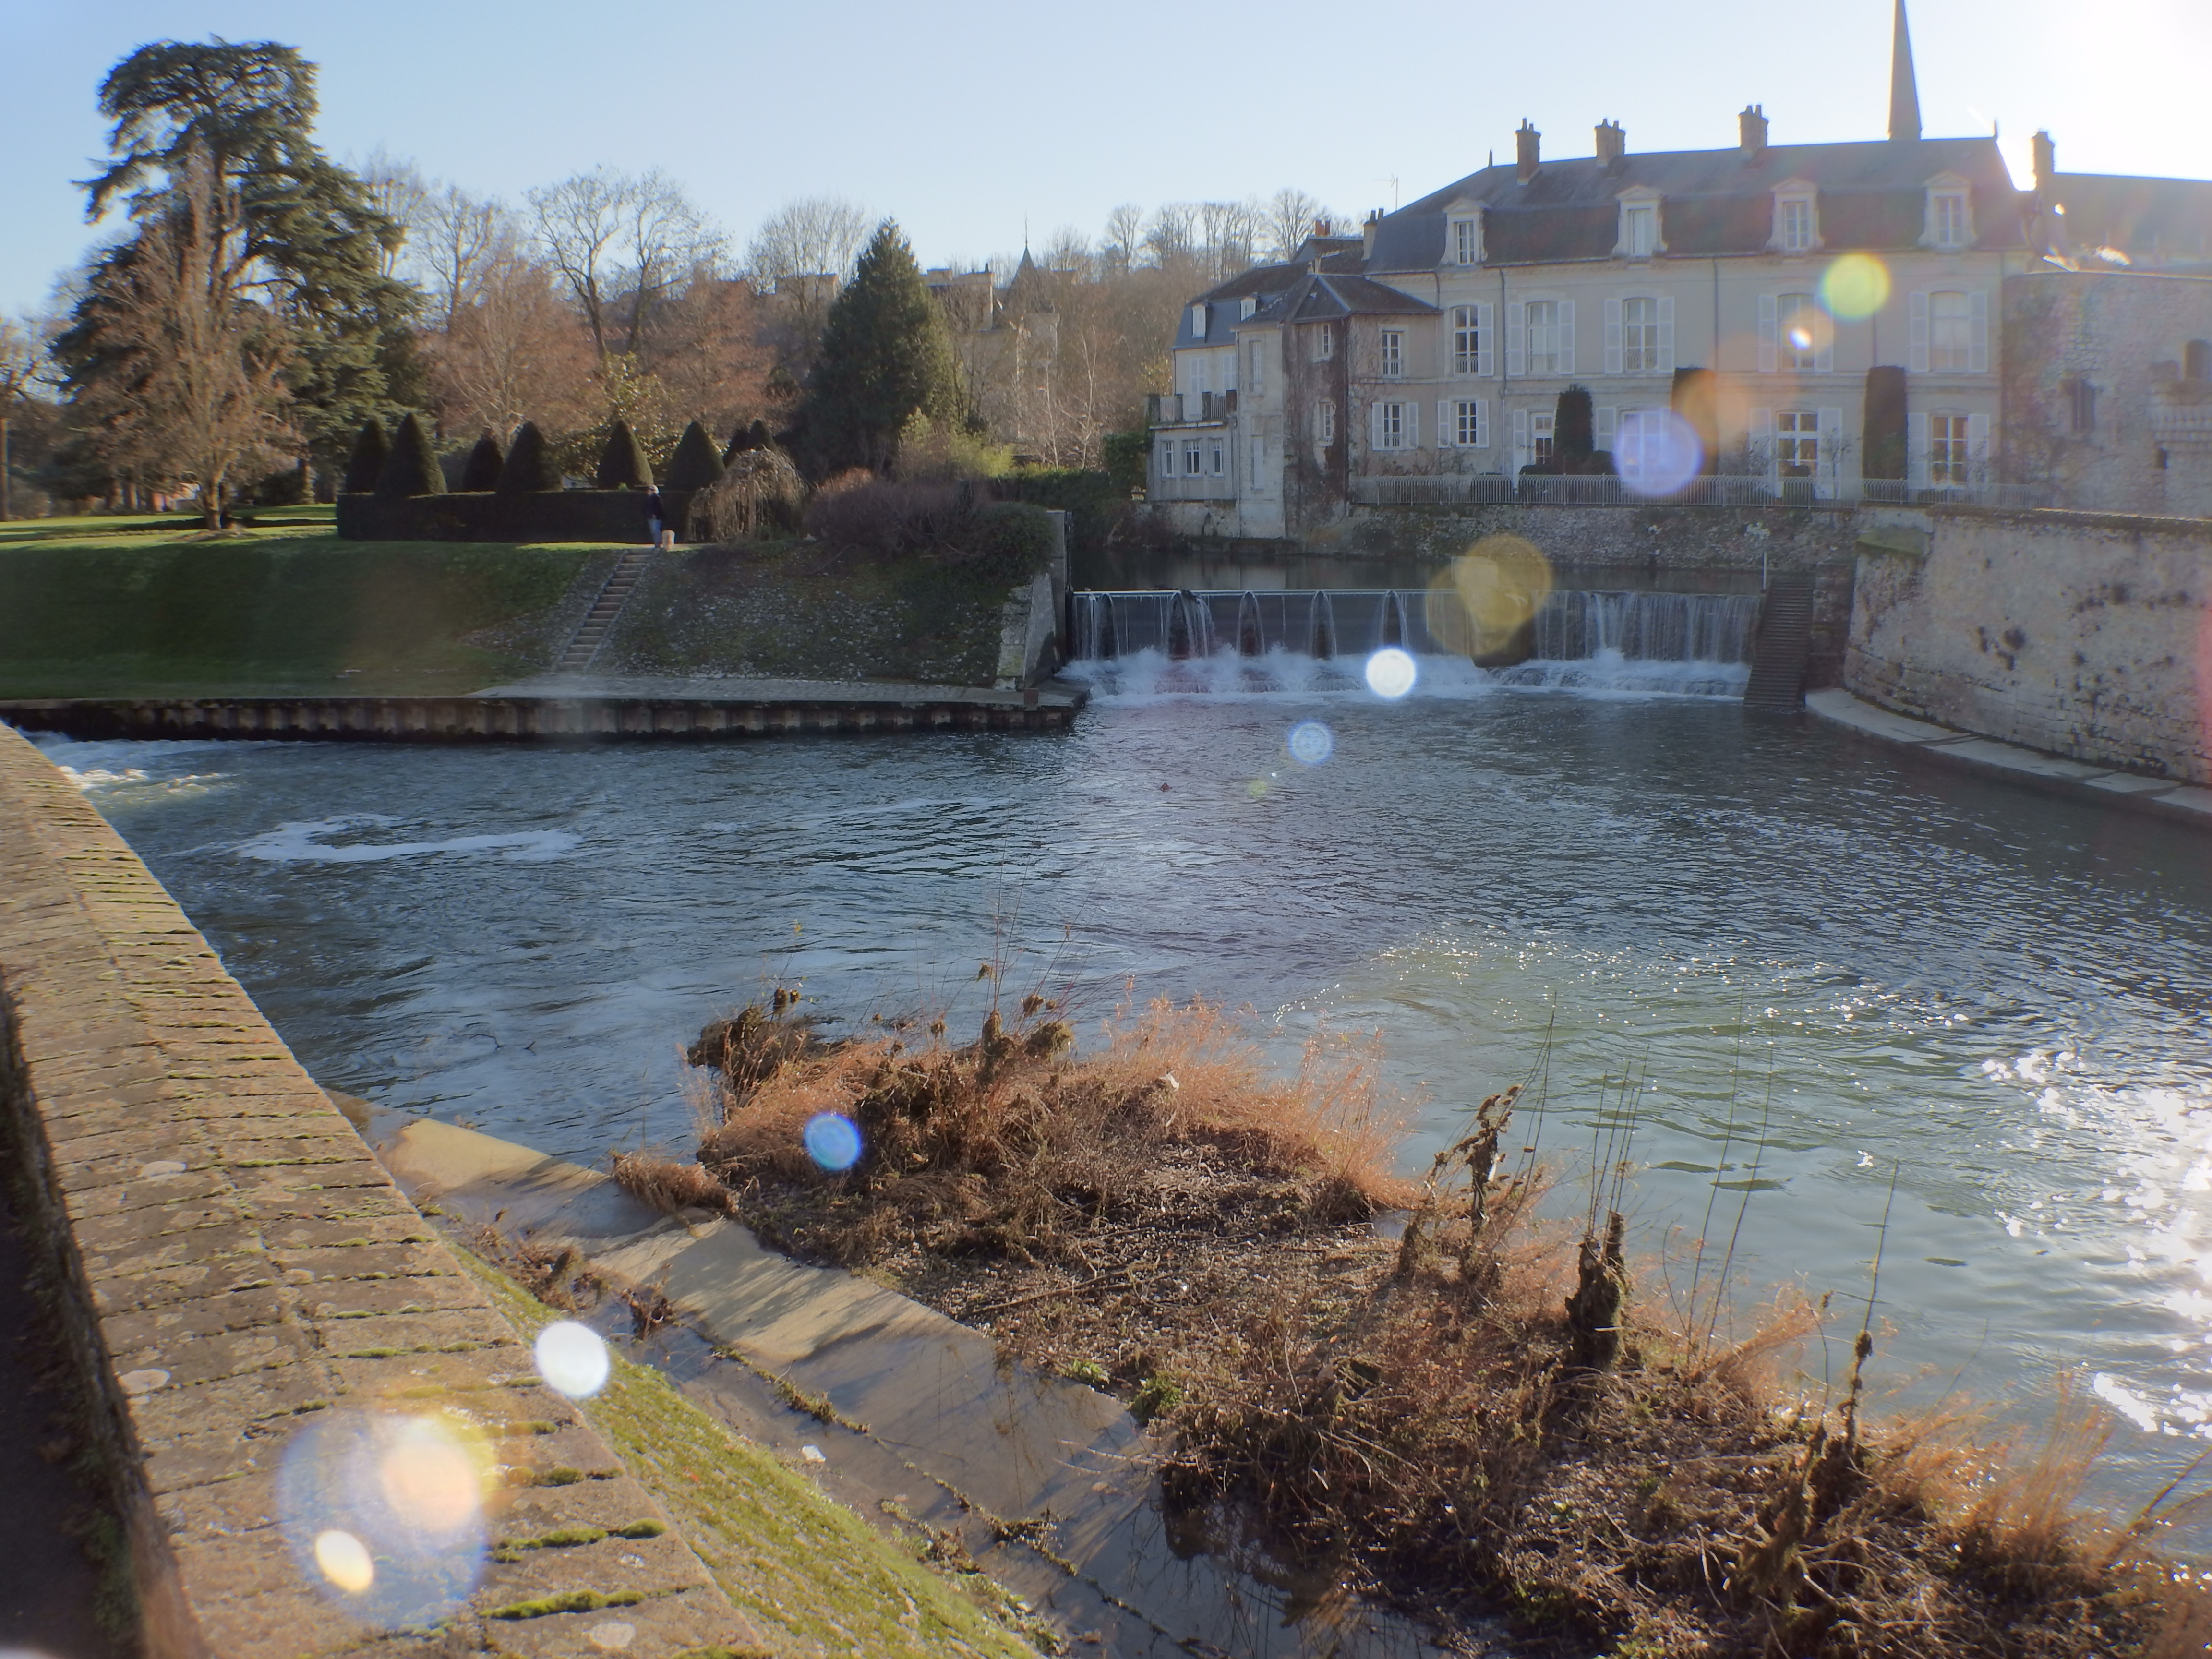
water stream, nature, vegetation, house, trees, sun, body of water, window, water resources, water, waterway, bank, watercourse, channel, pond, reservoir, lake, reflection, canal, water feature, fluvial landforms of streams, water castle, ducks, geese and swans, estate, water bird, levee